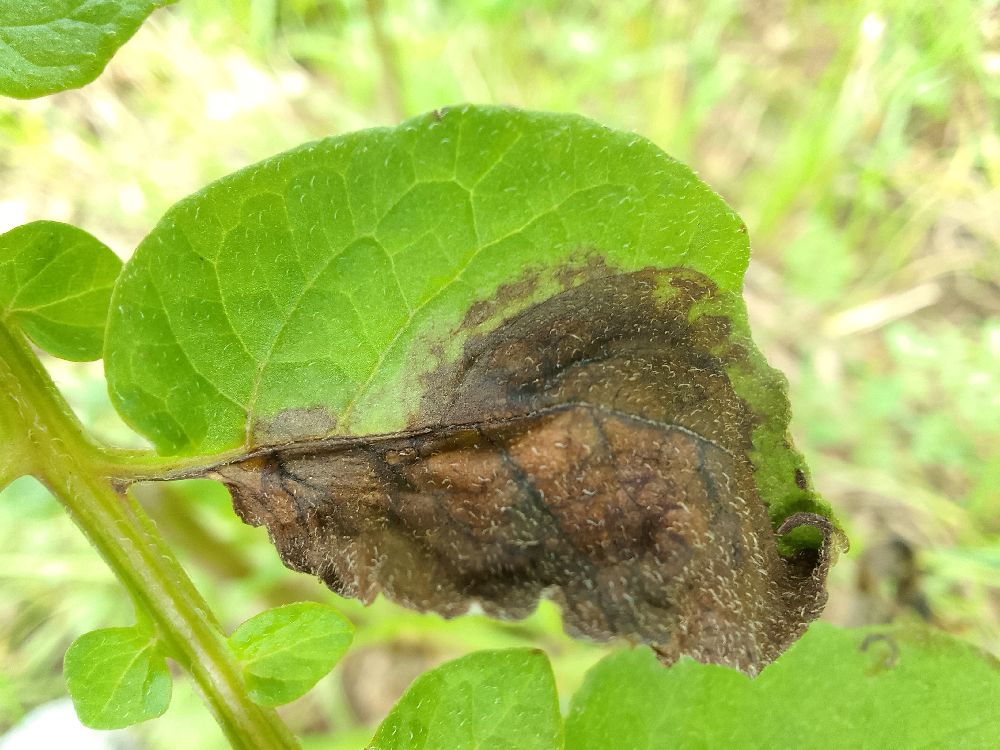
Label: Late blight